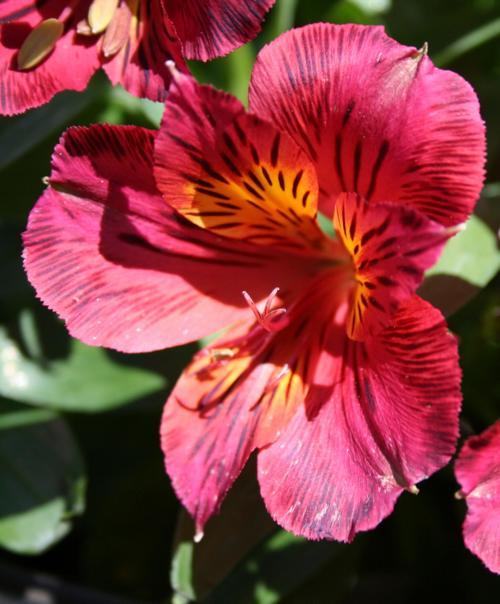
Label: peruvian lily